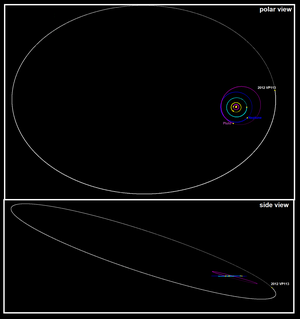
L'objet transneptunien 2012 VP₁₁₃ est un objet détaché du Système solaire dont la découverte a été annoncée le 26 mars 2014.